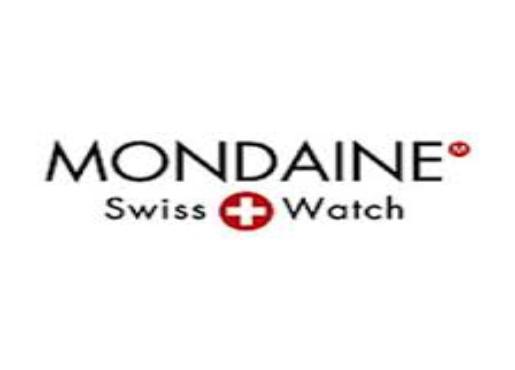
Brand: mondaine
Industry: Food